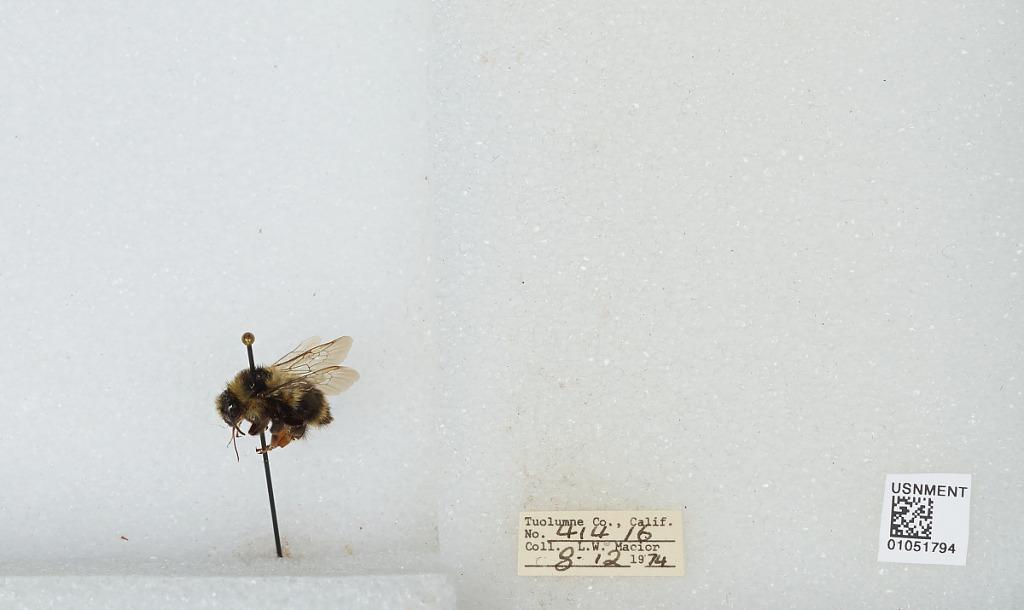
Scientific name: Bombus bifarius nearcticus
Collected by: L. Macior
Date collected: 1974-8-12
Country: United States
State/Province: California
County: Tuolumne
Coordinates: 38.02, -119.93